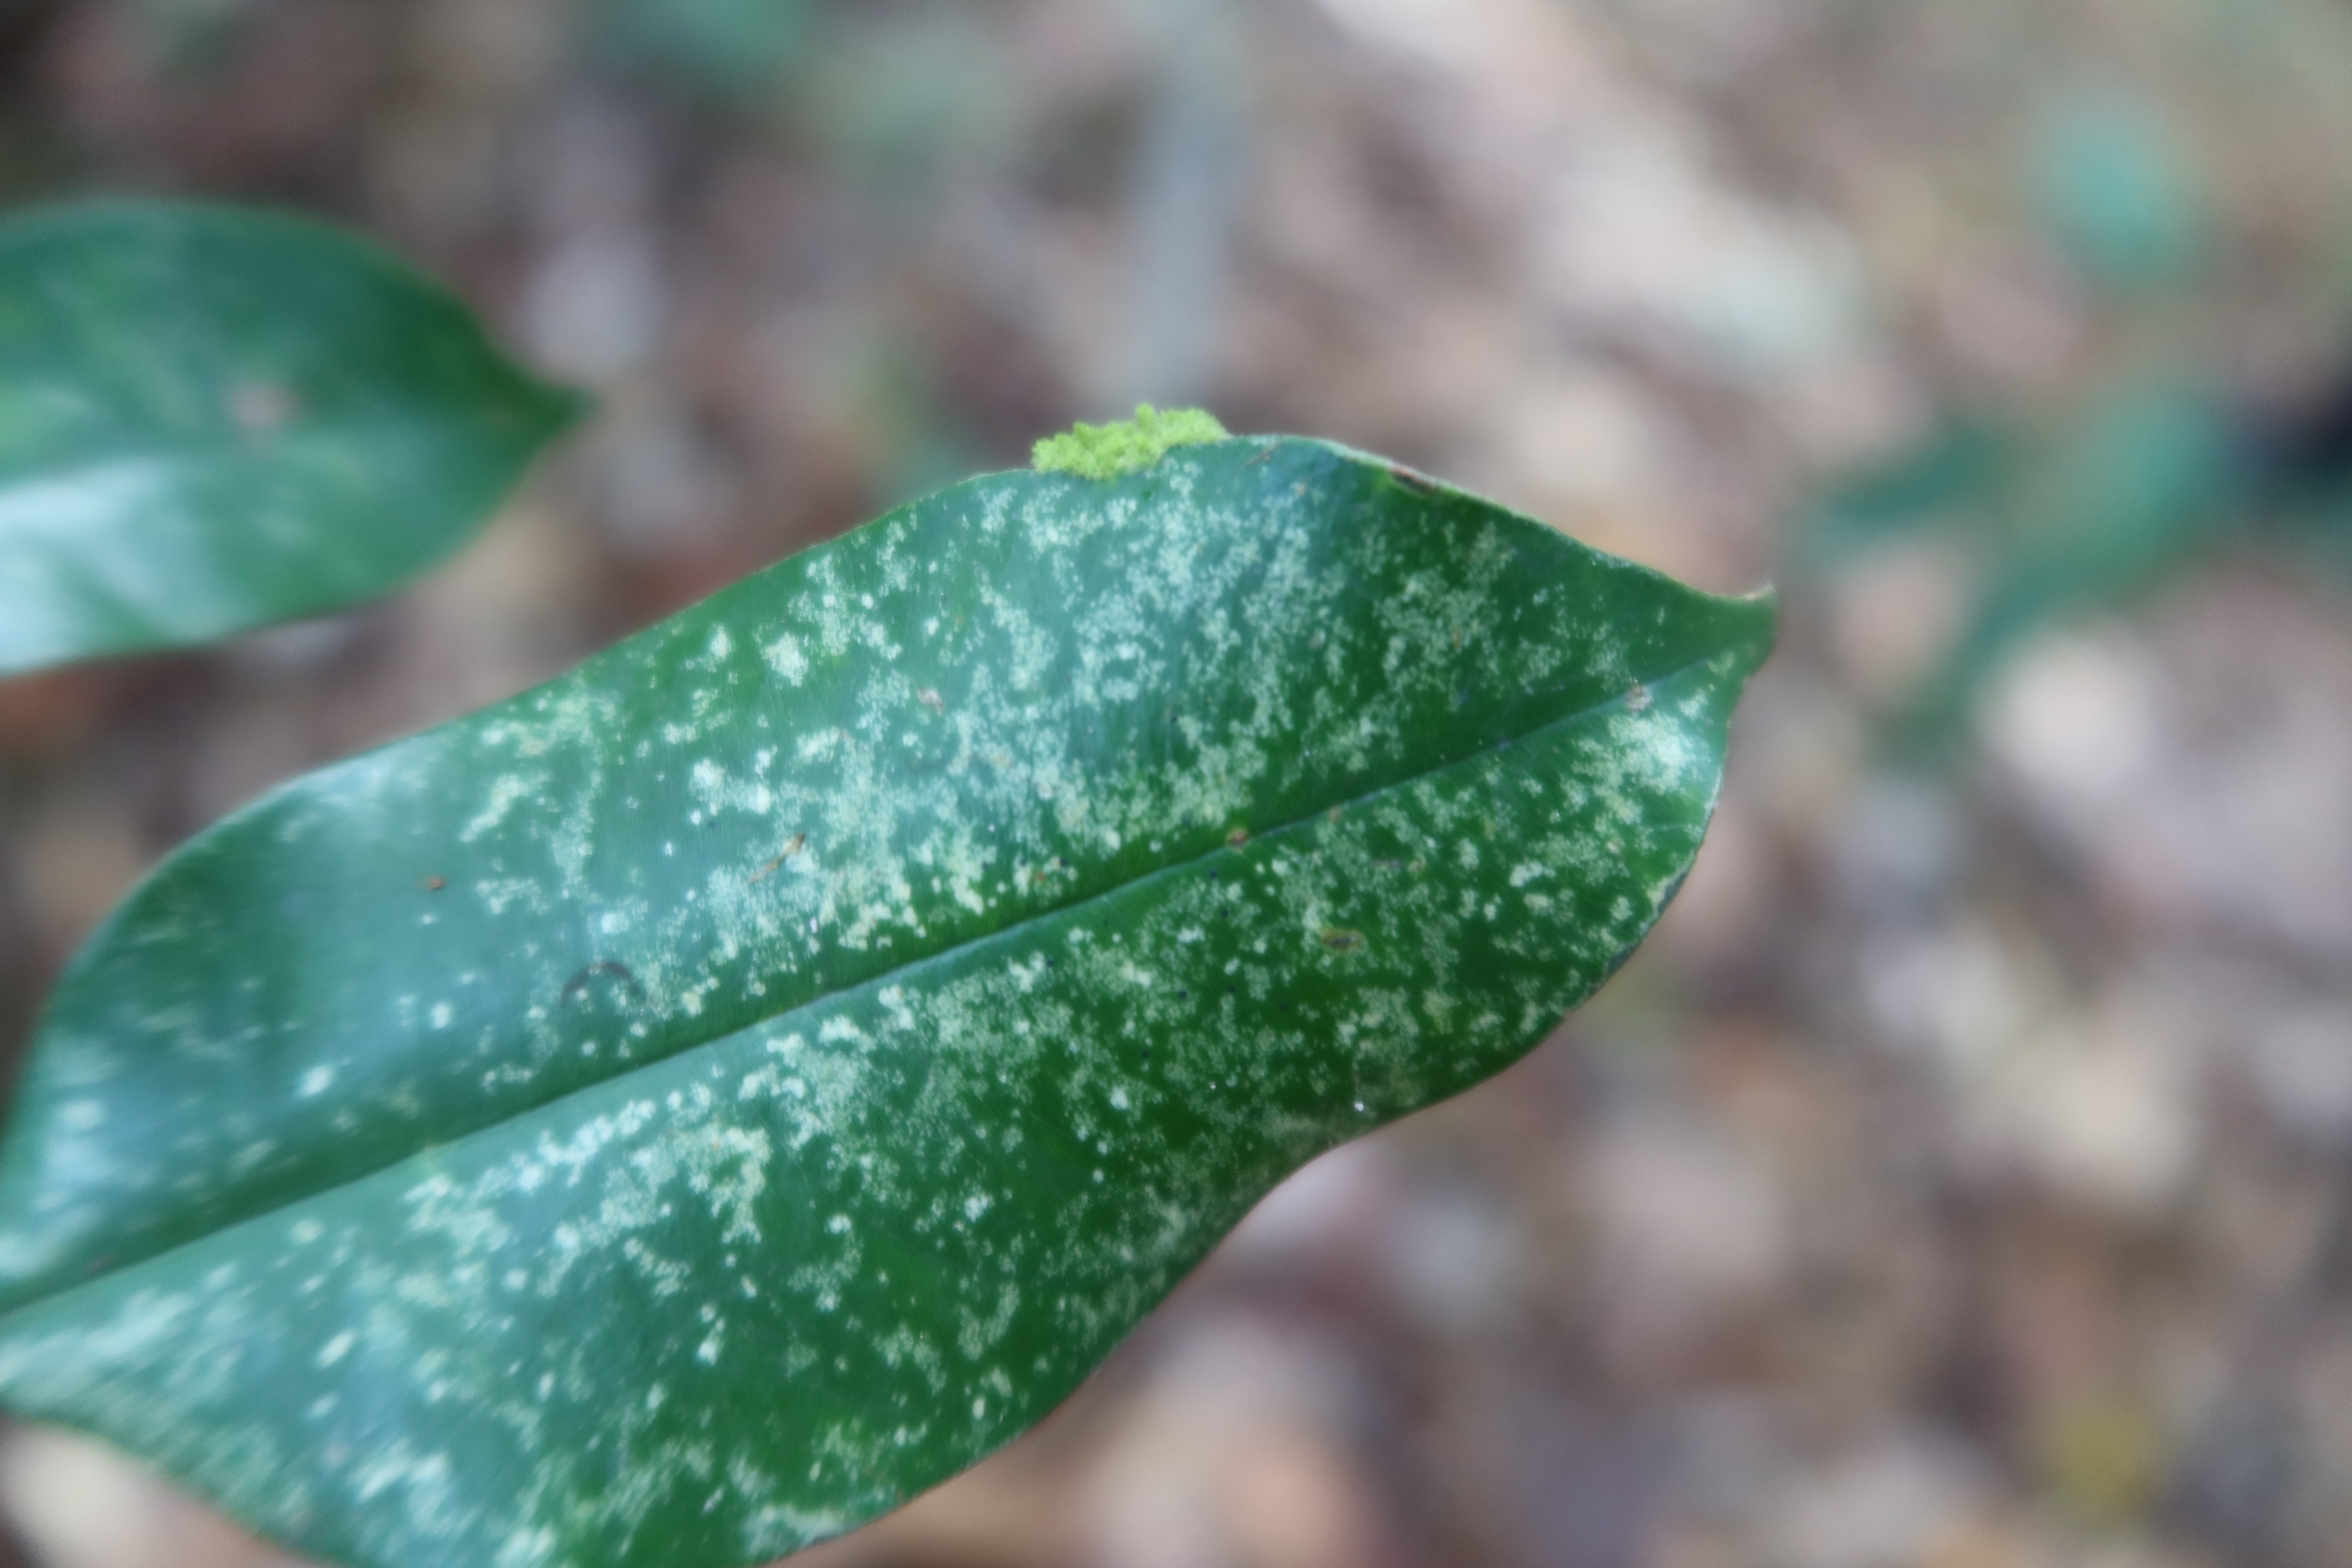
Label: Powdery mildew